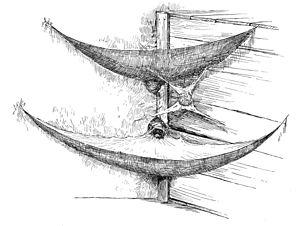
Coras medicinalis est une espèce d'araignées aranéomorphes de la famille des Agelenidae.